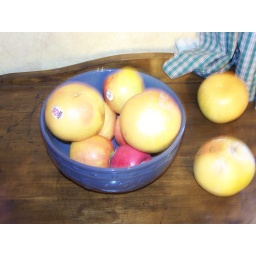
There is an apple in this bowl of oranges.